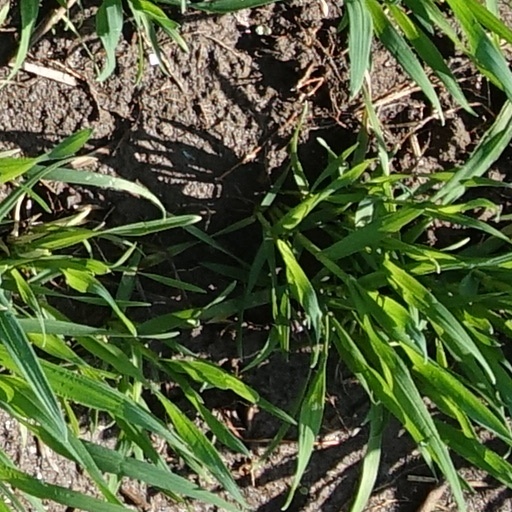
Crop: wheat